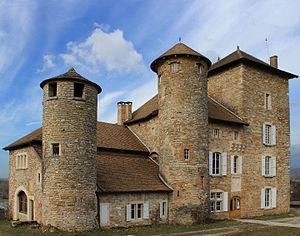
La commanderie de Montiracle à Villemoirieu.
La commanderie des templiers de Montiracle est une commanderie templière située sur la commune de Villemoirieu dans le département de l'Isère.
Le label Patrimoine en Isère est un label français créé par le Conseil départemental de l'Isère en 2007, pour « reconnaître les édifices dont la valeur patrimoniale présente un intérêt départemental », non protégés au titre de la loi sur les Monuments Historiques. Par une convention, la collectivité départementale s'engage à conseiller et aider financièrement le propriétaire pour des travaux d'entretien et de restauration. Le propriétaire accepte en retour de lui soumettre ses projets de travaux et de valorisation, s'engageant en retour à ne pas dénaturer les édifices labellisés, à solliciter l’avis du Département pour tout projet de transformation ou de travaux, à solliciter la présence des équipes du Département lors de réunions de réflexion concernant des projets des travaux sur l'édifice, à autoriser l’usage public de photographies pour les documents d’information ou de communication émanant du Département, à informer le Département en cas de transfert de propriété et à autoriser une communication sur l'édifice labellisé, voire à favoriser si possible l'accès du public lors des Journées du Patrimoine.
Villemoirieu est une commune française située dans le département de l'Isère, en région Auvergne-Rhône-Alpes.